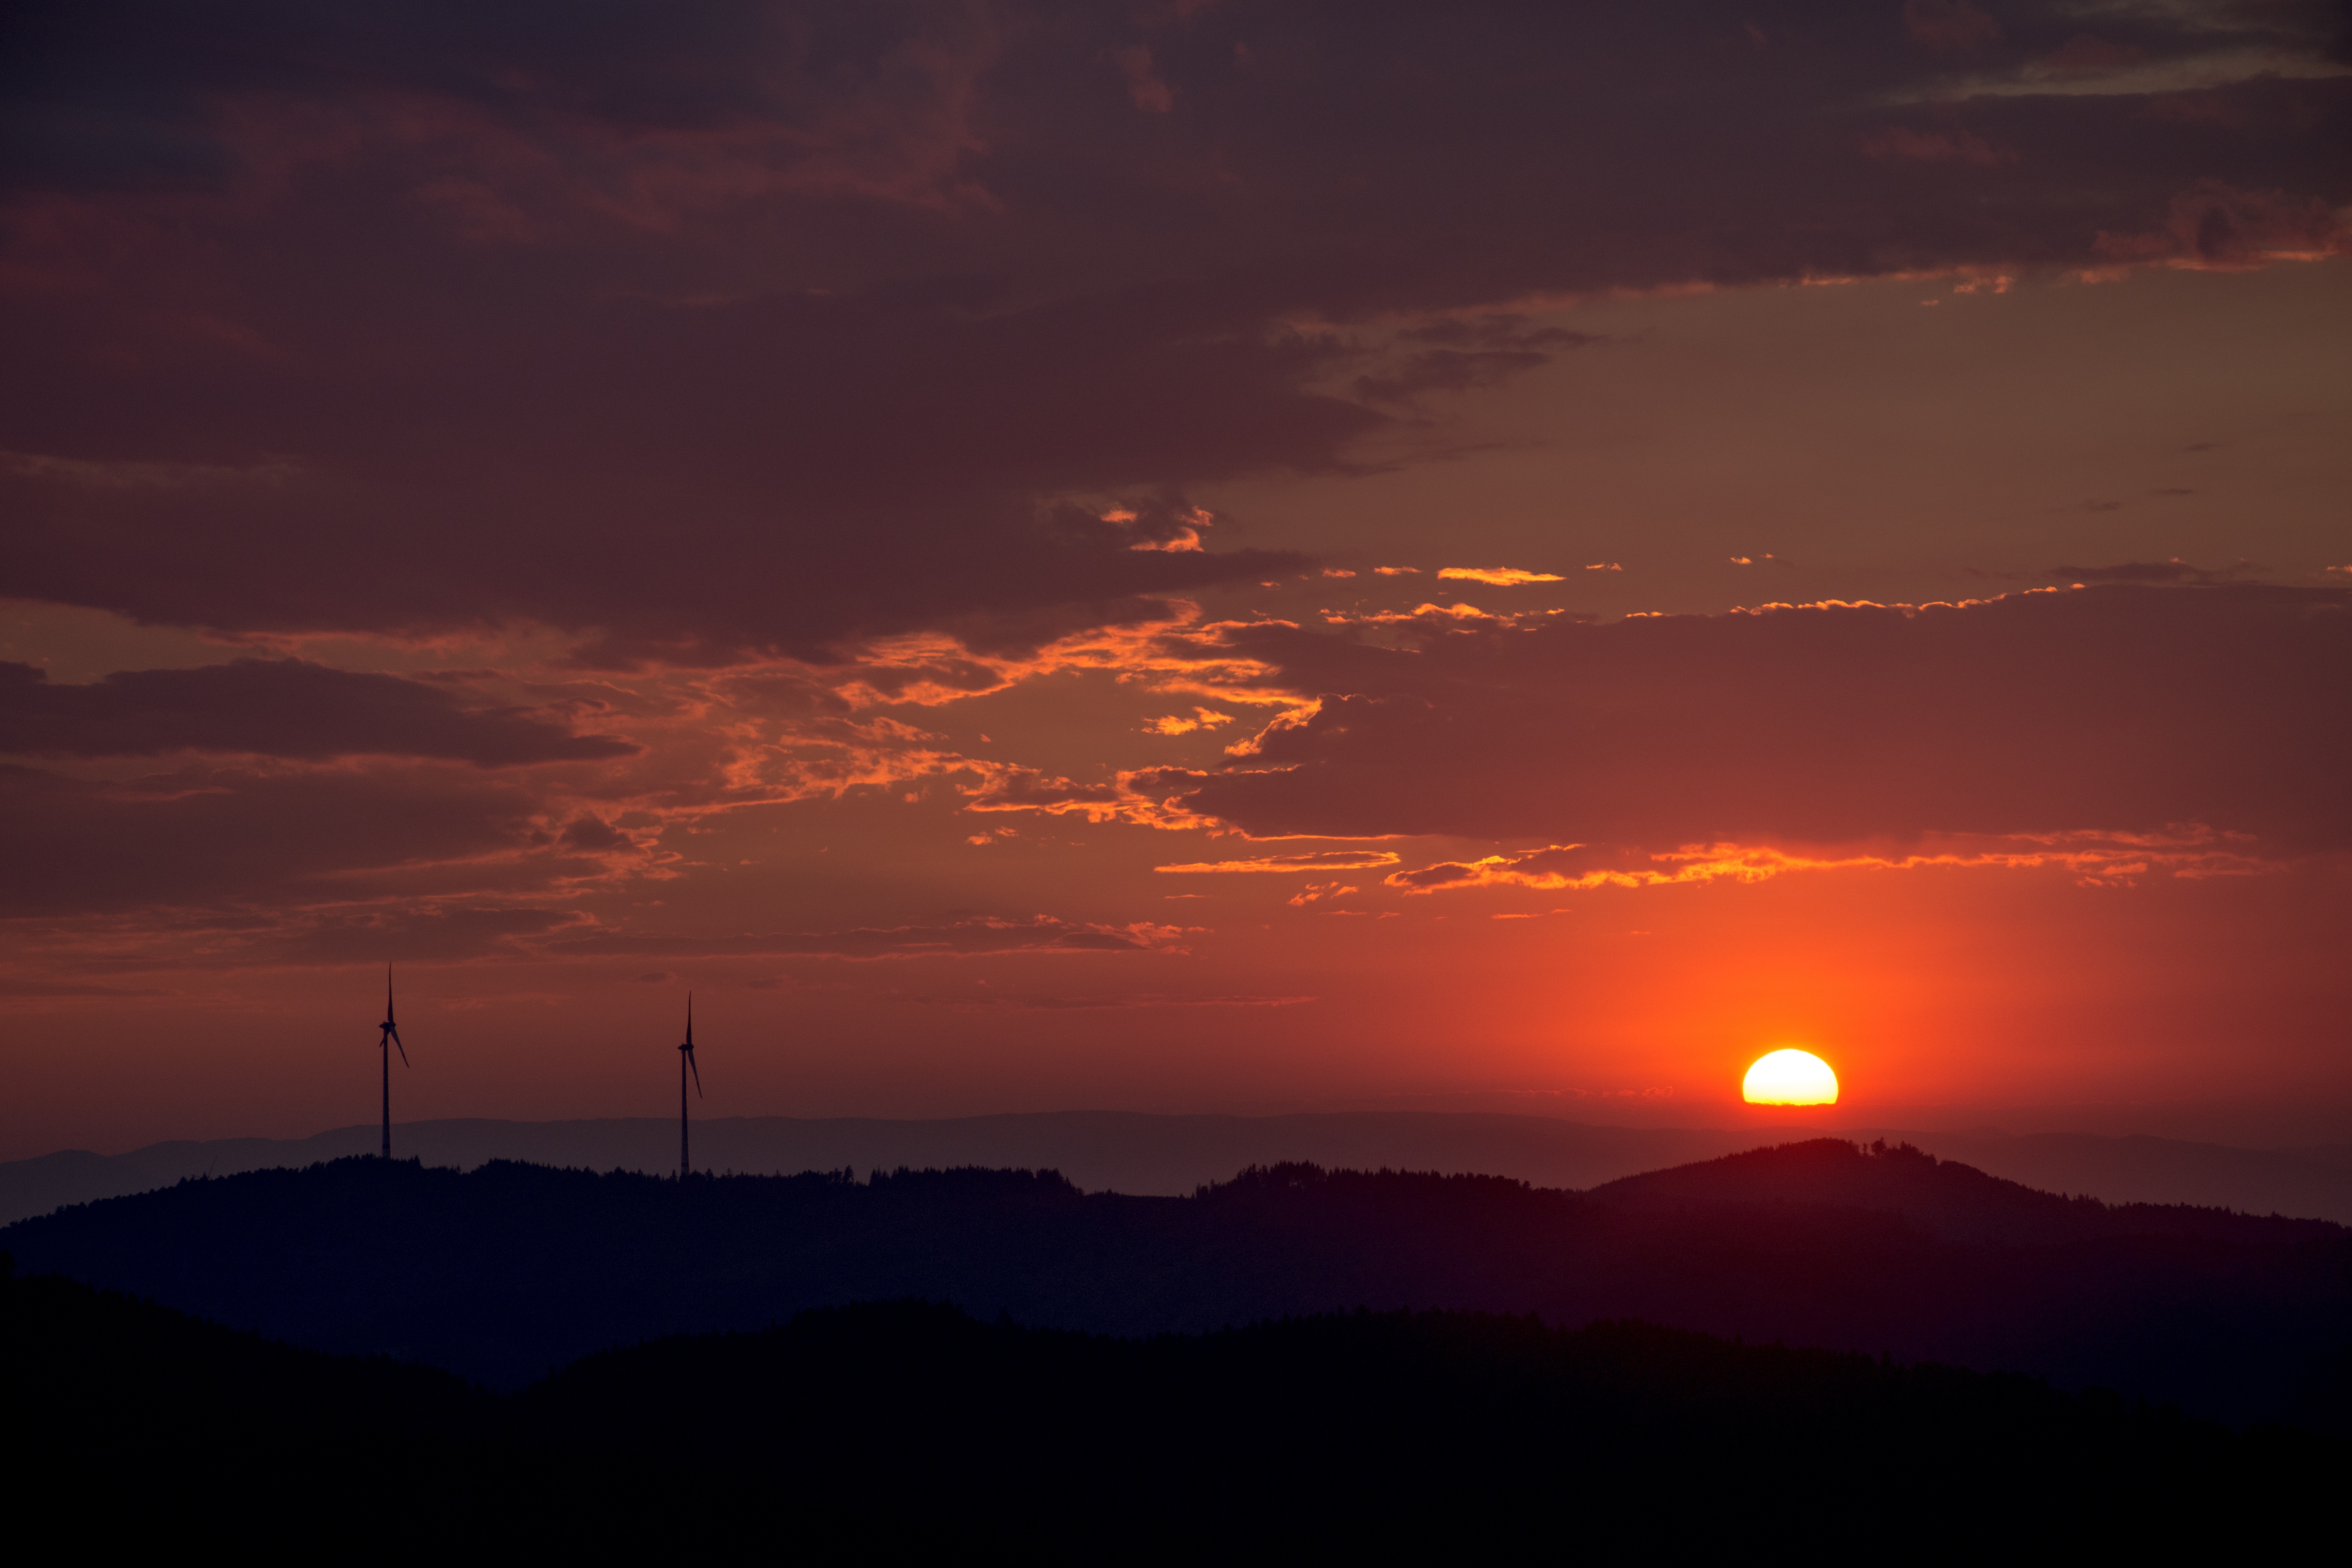
horizon, cloud, sky, sun, sunrise, sunset, morning, dawn, atmosphere, dusk, evening, red, clouds, hermann, sundown, mood, evening sun, abendstimmung, afterglow, evening sky, solar energy, schmider, haslach, urenkopfturm, red sky at morning